Bob Giraldi

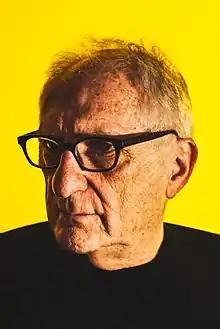
Giraldi in 2013

Robert Nicholas Giraldi (born January 17, 1939) is an American filmmaker, music video and commercial director, educator, and restaurateur. He is known for directing the film "Dinner Rush" (2000) and the music video for Michael Jackson's "Beat It" (1983). Giraldi has been inducted into the Art Director's Hall of Fame, one of the few film directors to be honored; and, in 2014, was the first director ever to be inducted to the Advertising Hall of Fame. His work has garnered several London International Awards, Cannes Advertising Awards, NY International Awards, Addy Awards, Chicago Film Festival Awards, and dozens of Clio Awards. He has been named one of the 101 Stars Behind 100 Years of Advertising.